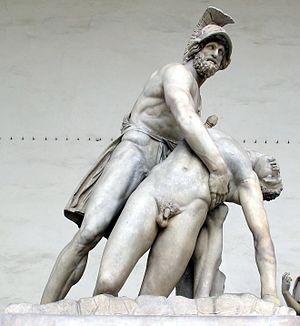
La Loggia des Lanzi ou Loggia de la Seigneurie, est un édifice de type loggia situé sur la Piazza della Signoria à Florence, en Italie. Elle est parfois également appelée la Loggia d'Orcagna, du nom de celui à qui son dessin fut d'abord attribuée par erreur.